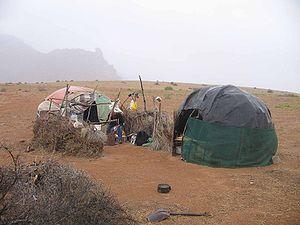
Les Namas ou Namaquas forment une population de pasteurs d'Afrique australe qui vivent principalement en Namibie, également en Afrique du Sud et à un moindre degré au Botswana ; c'est une des principales branches khoïkhoï.